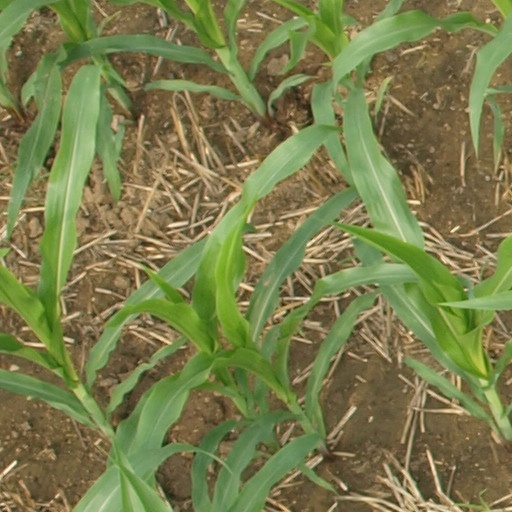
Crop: maize; corn